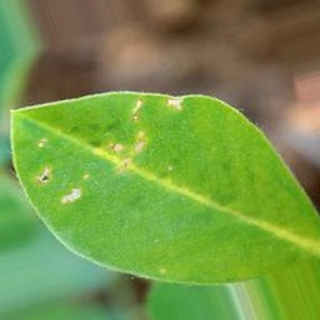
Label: healthy_groundnut